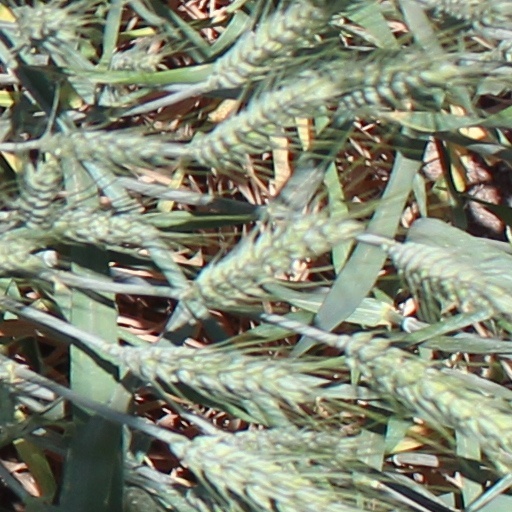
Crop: wheat